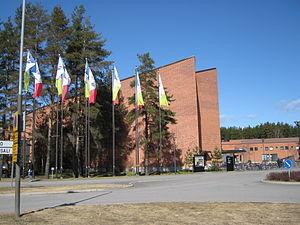
L'université de l'est de la Finlande est une institution publique de formation universitaire finlandaise créée en 2010, qui a des campus dans les villes de Kuopio, Joensuu et Savonlinna.